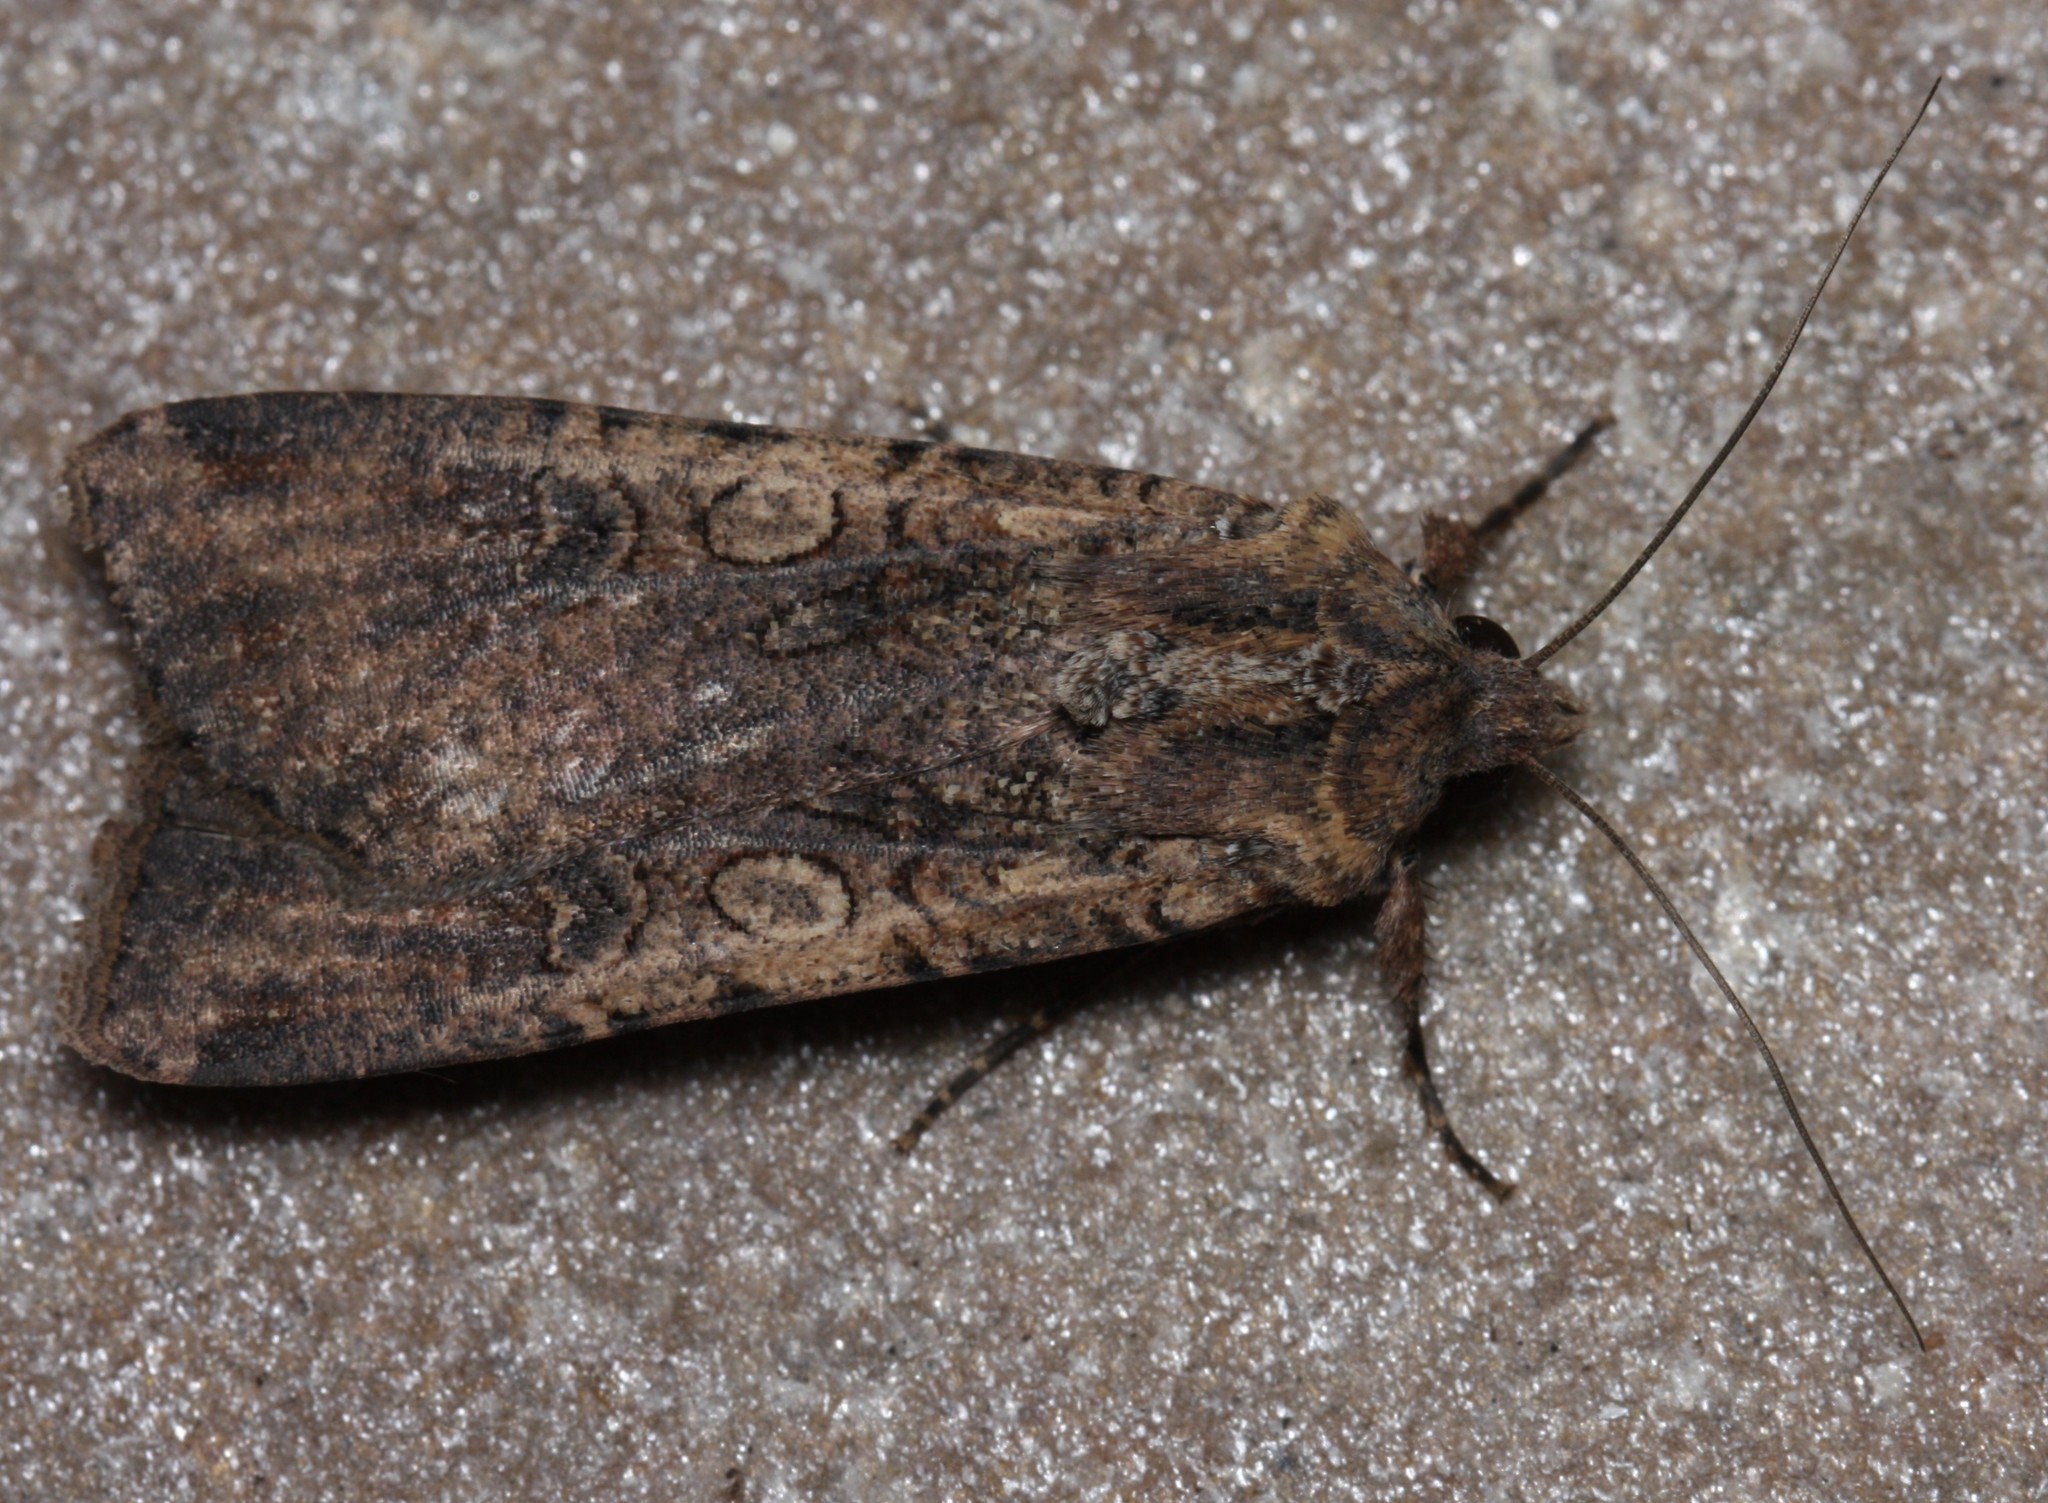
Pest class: cutworms